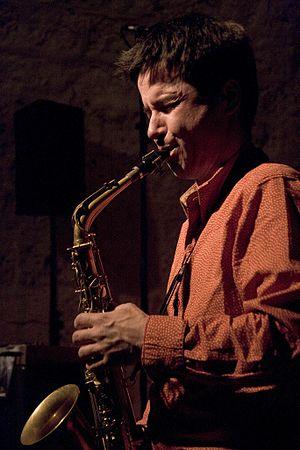
Guillaume Orti est un saxophoniste de jazz français né en 1969.